Gethin Jones

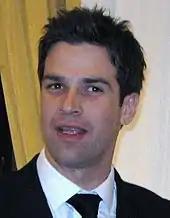
Jones presenting at a charity ball on 21 March 2008 in Bristol, England

Jones has been a presenter for a number of major live telecasts, including Mardi Gras in Cardiff in front of 40,000 people, "Y Briodas Fawr" ("The Big Wedding", 2004–2005), and "Jones Jones Jones" (2006) at Cardiff's Wales Millennium Centre where the world record was broken for the biggest gathering of people with the same surname. He co-presented the 2006, 2007 and 2008 New Year's Eve programme "New Year Live" on BBC One with various other presenters.